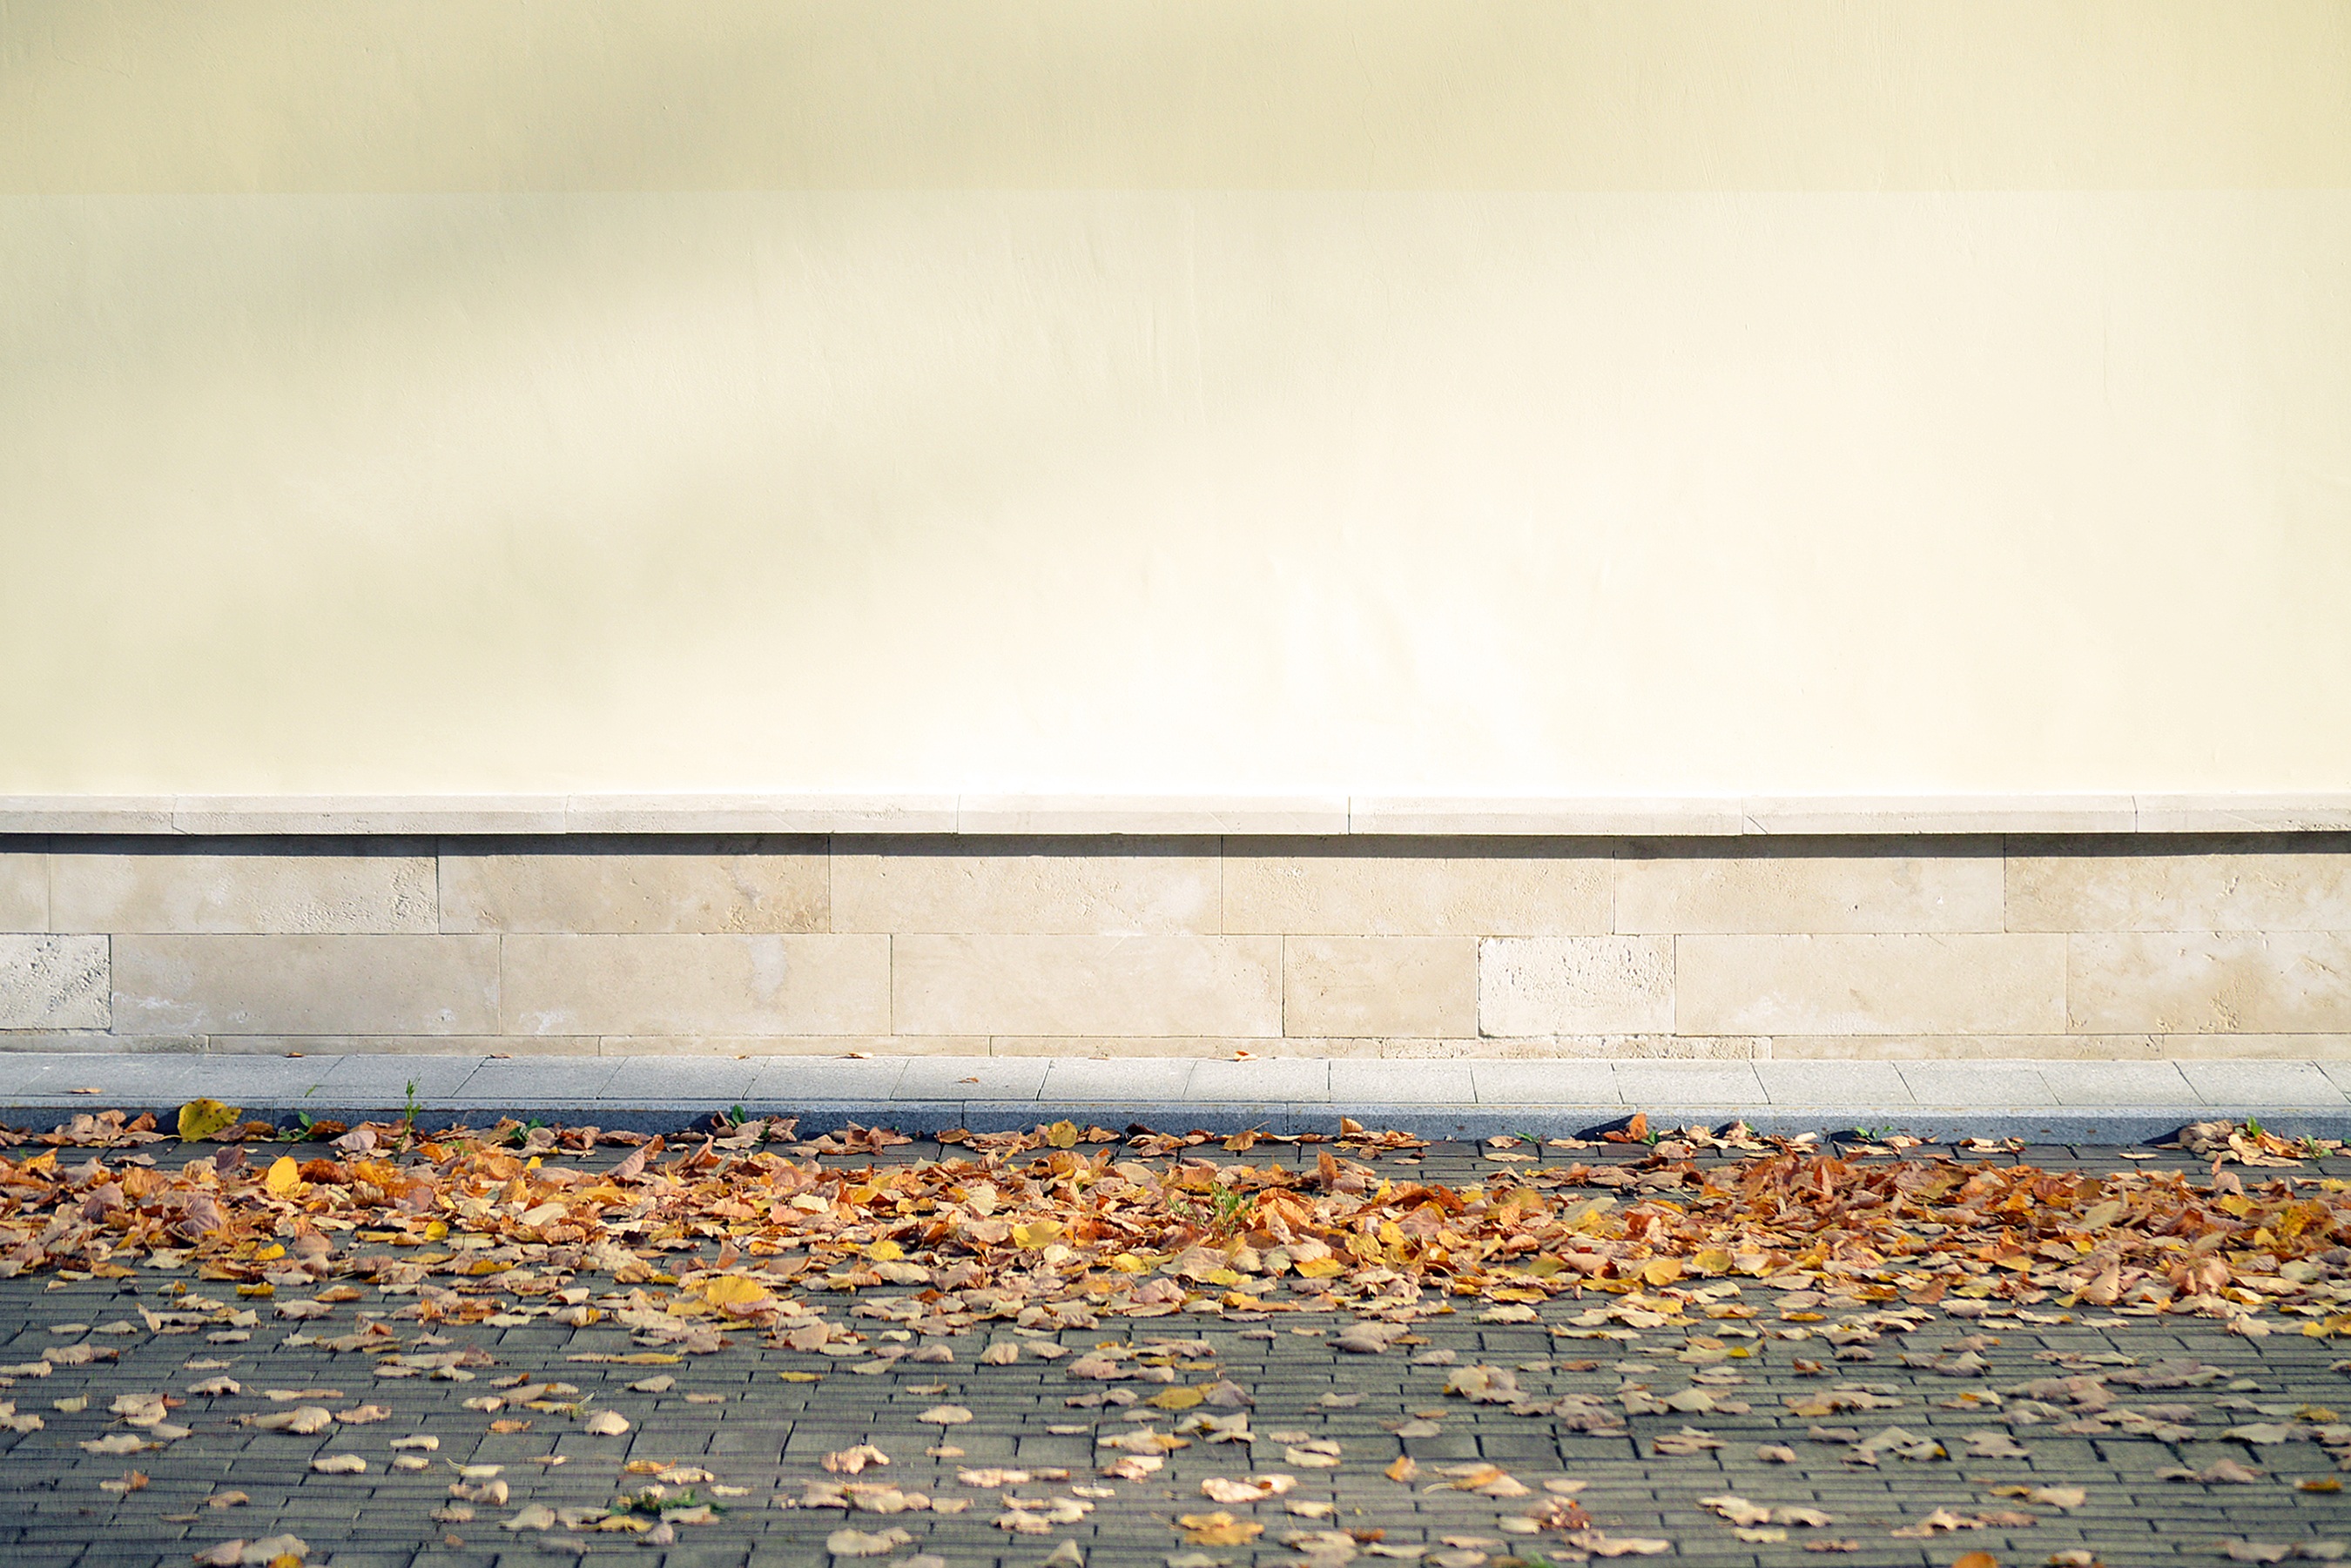
nature, outdoor, light, wood, track, white, street, ground, sunlight, morning, leaf, fall, sidewalk, wall, europe, orange, line, reflection, red, color, autumn, ledge, colorful, yellow, dead, season, plain, blank, thanksgiving, leaves, september, background, russia, november, october, shape, flooring, russian federation, nizhny novgorod